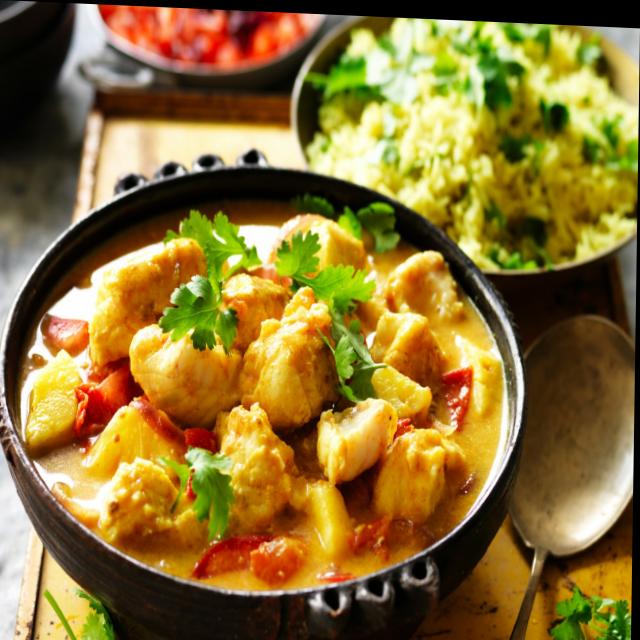
Dish: white_rice